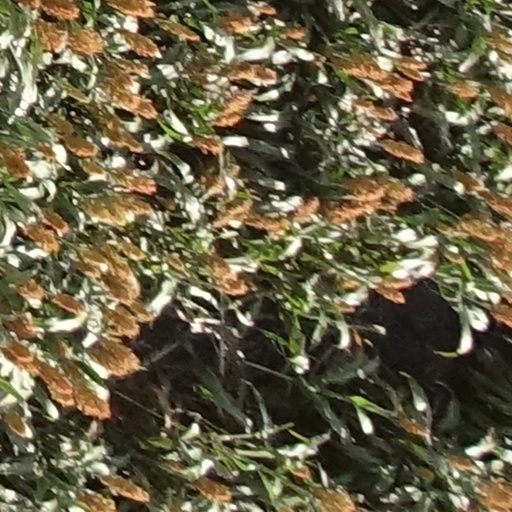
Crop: sorghum